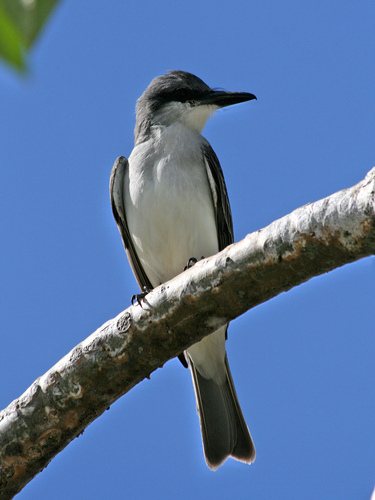
this large bird has a white throat, breast, and belly, black wings, a long, pointed black bill, and black crown.
the bird has a white belly and a grey tail with grey head and black beak.
a white bird has a gray tail and wings, and a long black beak.
this bird has a white belly while the top of it's head is a medium gray color; it has black eyebrows and a black beak.
the bird has a white belly, black and grey feathers, and a medium bill.
this bird is white and has a long, pointy beak.
this is a white bird with a black head and black feet
this particular bird has a belly that is white and has gray breasts
this bird has a black head, wings and grey tail, black feet and beak and a white breast and belly.
this bird is white with black and has a long, pointy beak.
Species: Gray Kingbird